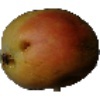
Label: Papaya 1